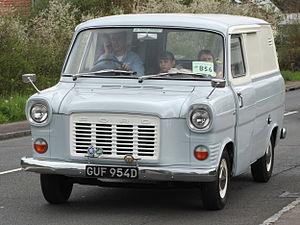
Ford Genk ou Genk Body & Assembly était une usine d’assemblage automobile du constructeur américain Ford située à Genk au Limbourg en Belgique. Elle est fermée en 2014 et sa production est reprise par l’usine Ford Valencia Body & Assembly.